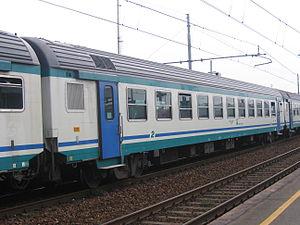
Les voitures de type MDVE de l'opérateur ferroviaire italien Ferrovie dello Stato Italiane font partie d'une série de voitures construites dans les années 1980 pour des services ferroviaires interrégionaux.